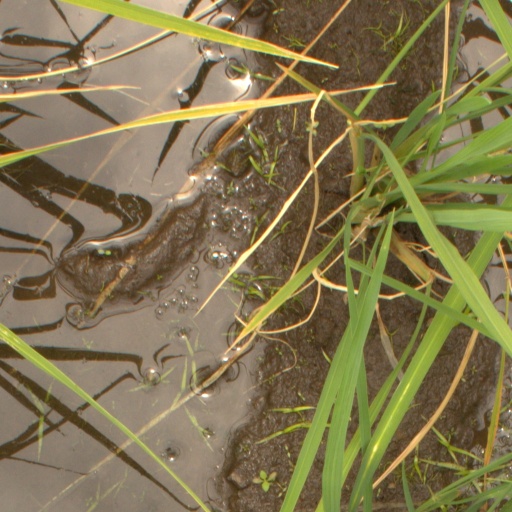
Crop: rice